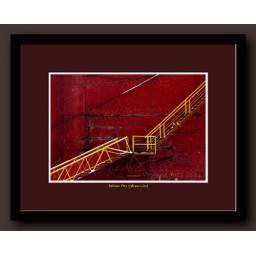
A birght yellow gangway rises against the red and rust covered hull of a lake freighter in Sarnia, Ontario.